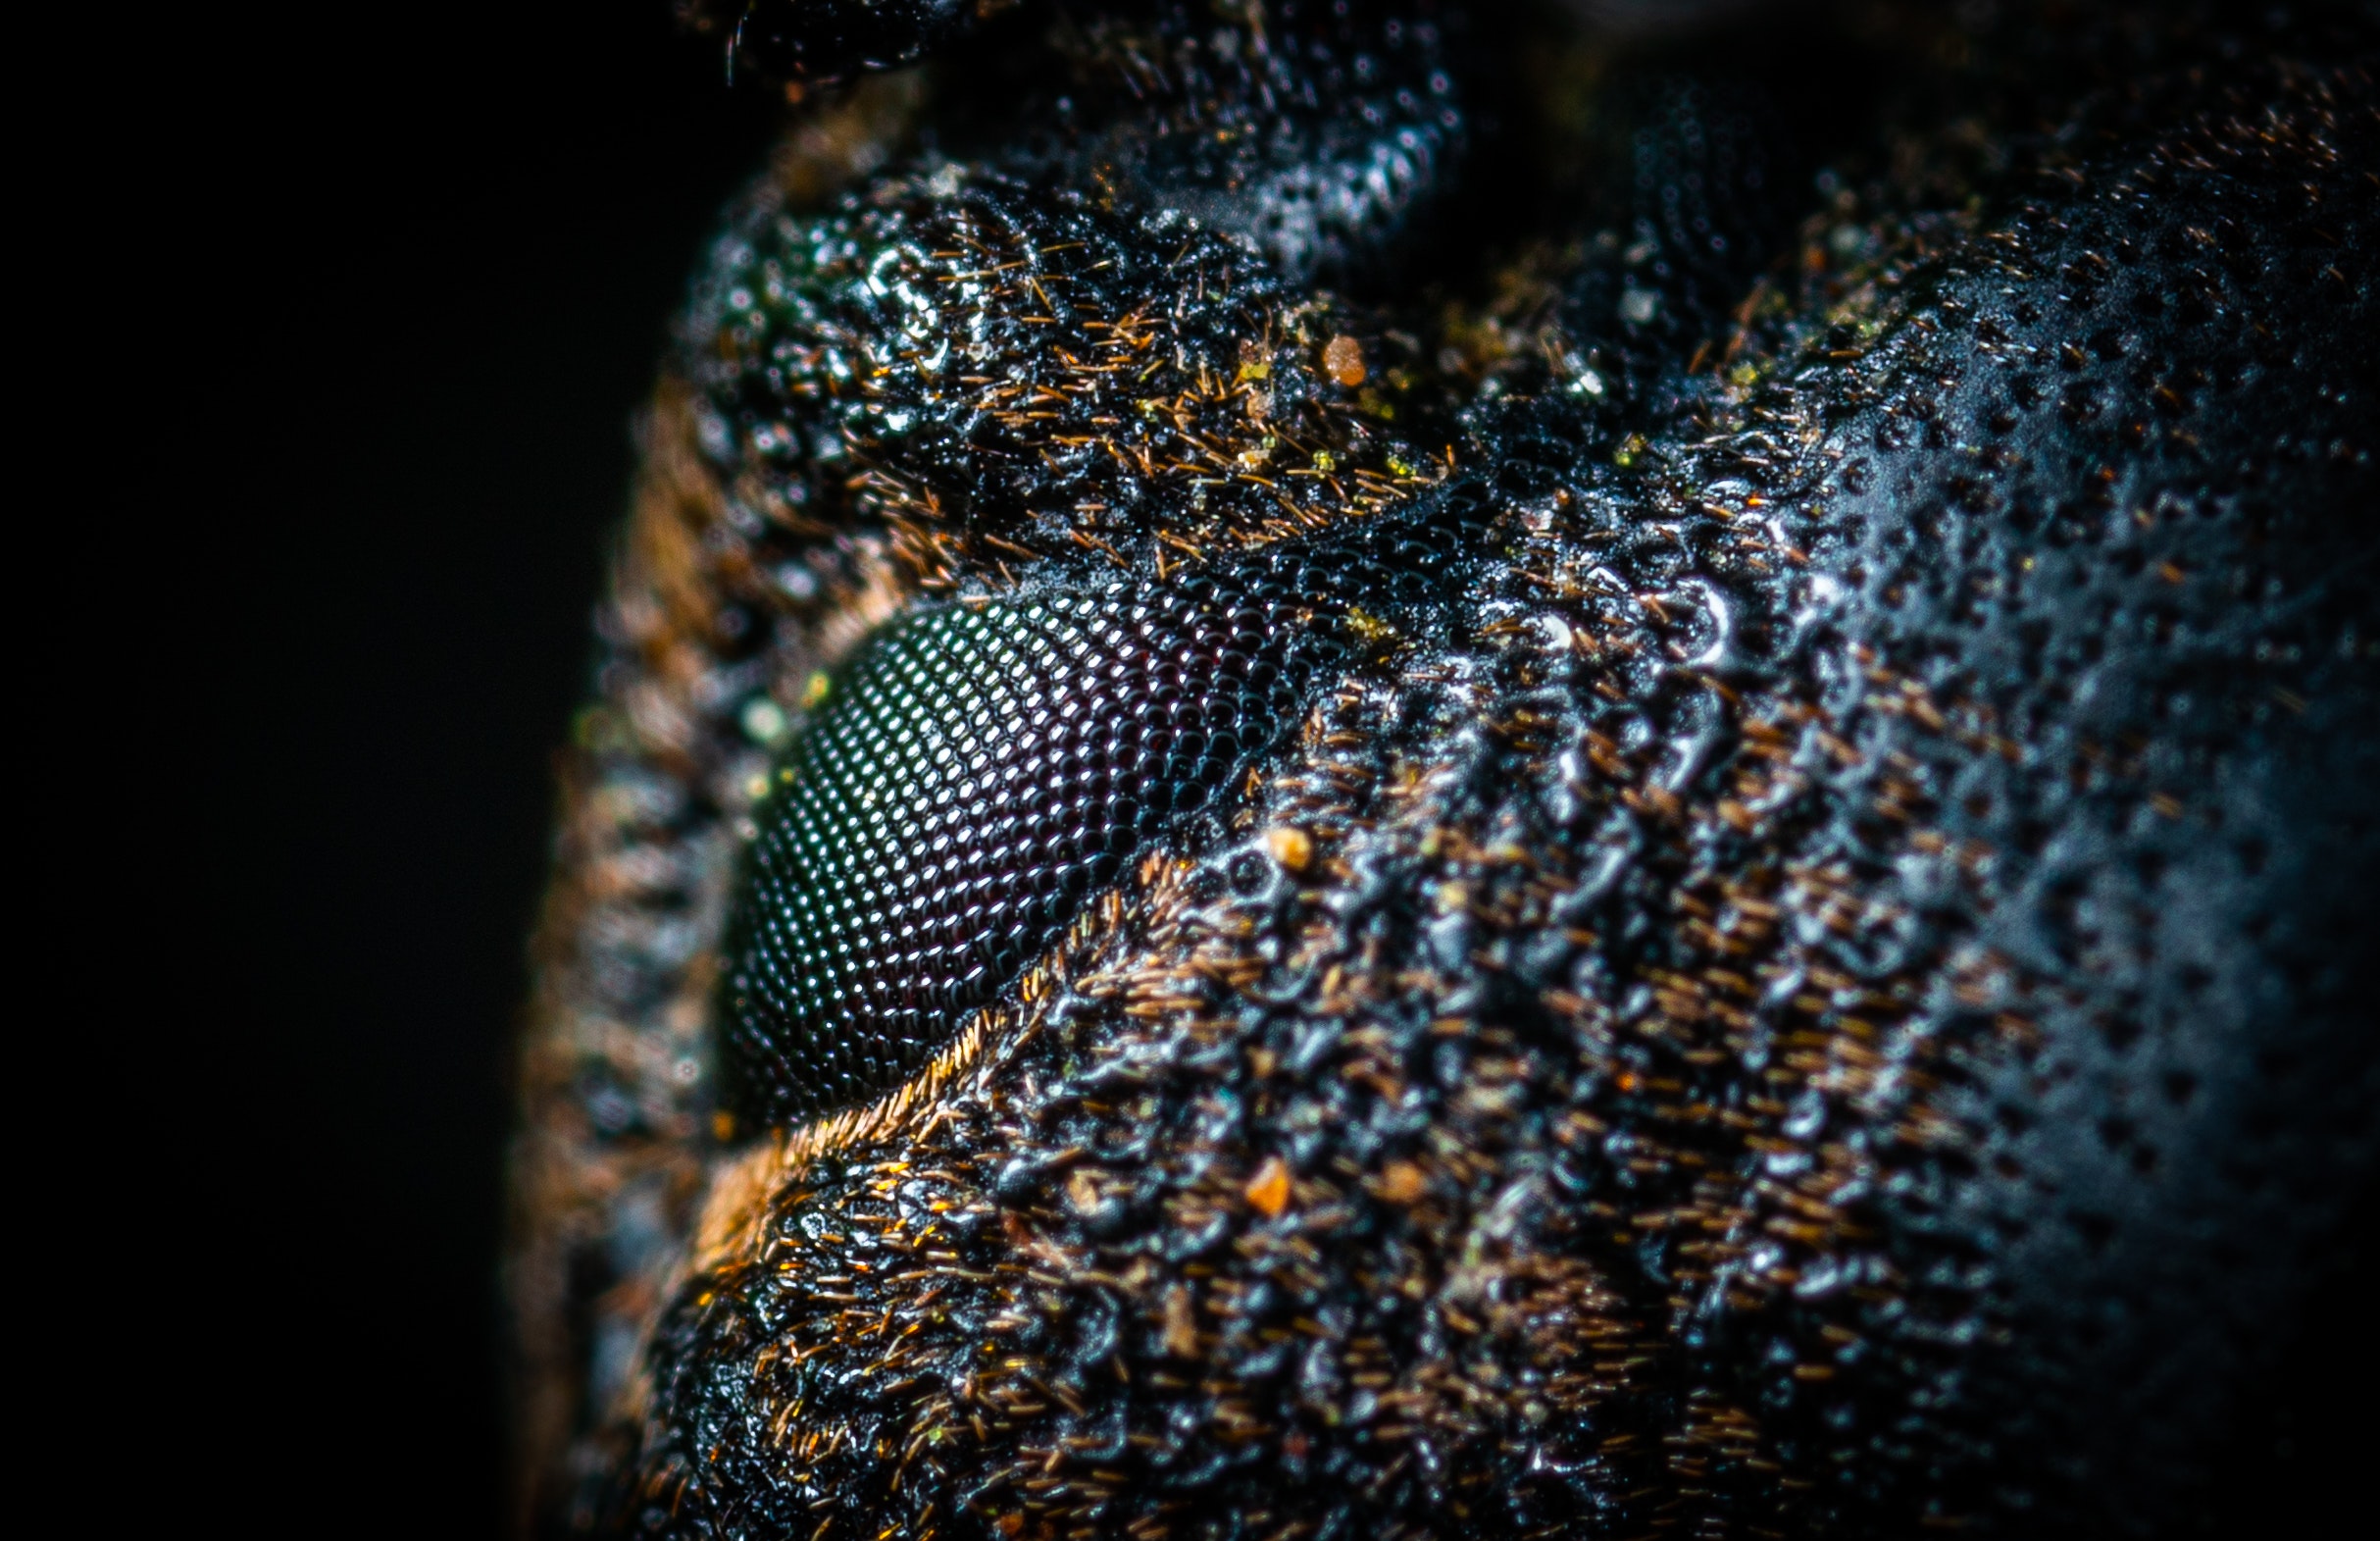
insect, macro photography, close up, eye, organism, house fly, beetle, photography, invertebrate, pest